National Front assistants affair

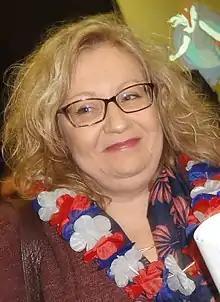
Sophie Montel in 2018

Twenty-seven members of the National Front (renamed National Rally in 2018) party in France, including its then-leader Marine Le Pen, were accused of having hired people as European Parliament assistants between 2004 and 2016 to work for the political party while being paid with public funds. The core accusation was that these funds, intended for legitimate parliamentary work, were systematically diverted to finance the National Front's domestic political activities. The investigation revealed a network of contracts and payments that suggested a coordinated effort to misuse these funds. Nine Members of European Parliament (MEPs), including Le Pen, and 12 assistants were convicted in March 2025, and sentences included temporarily banning several from running for political office.